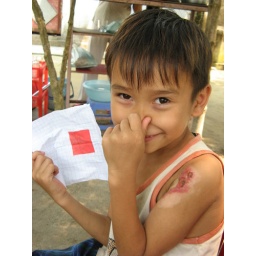
The cute kids out in the countryside... (this boy is 7 y/o, but looks like he is 4 y/o)